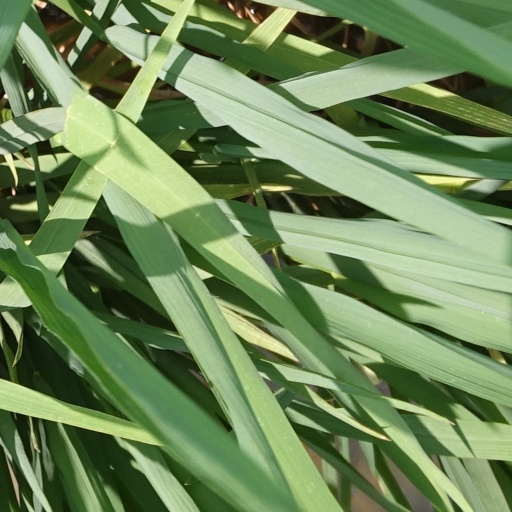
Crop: rice